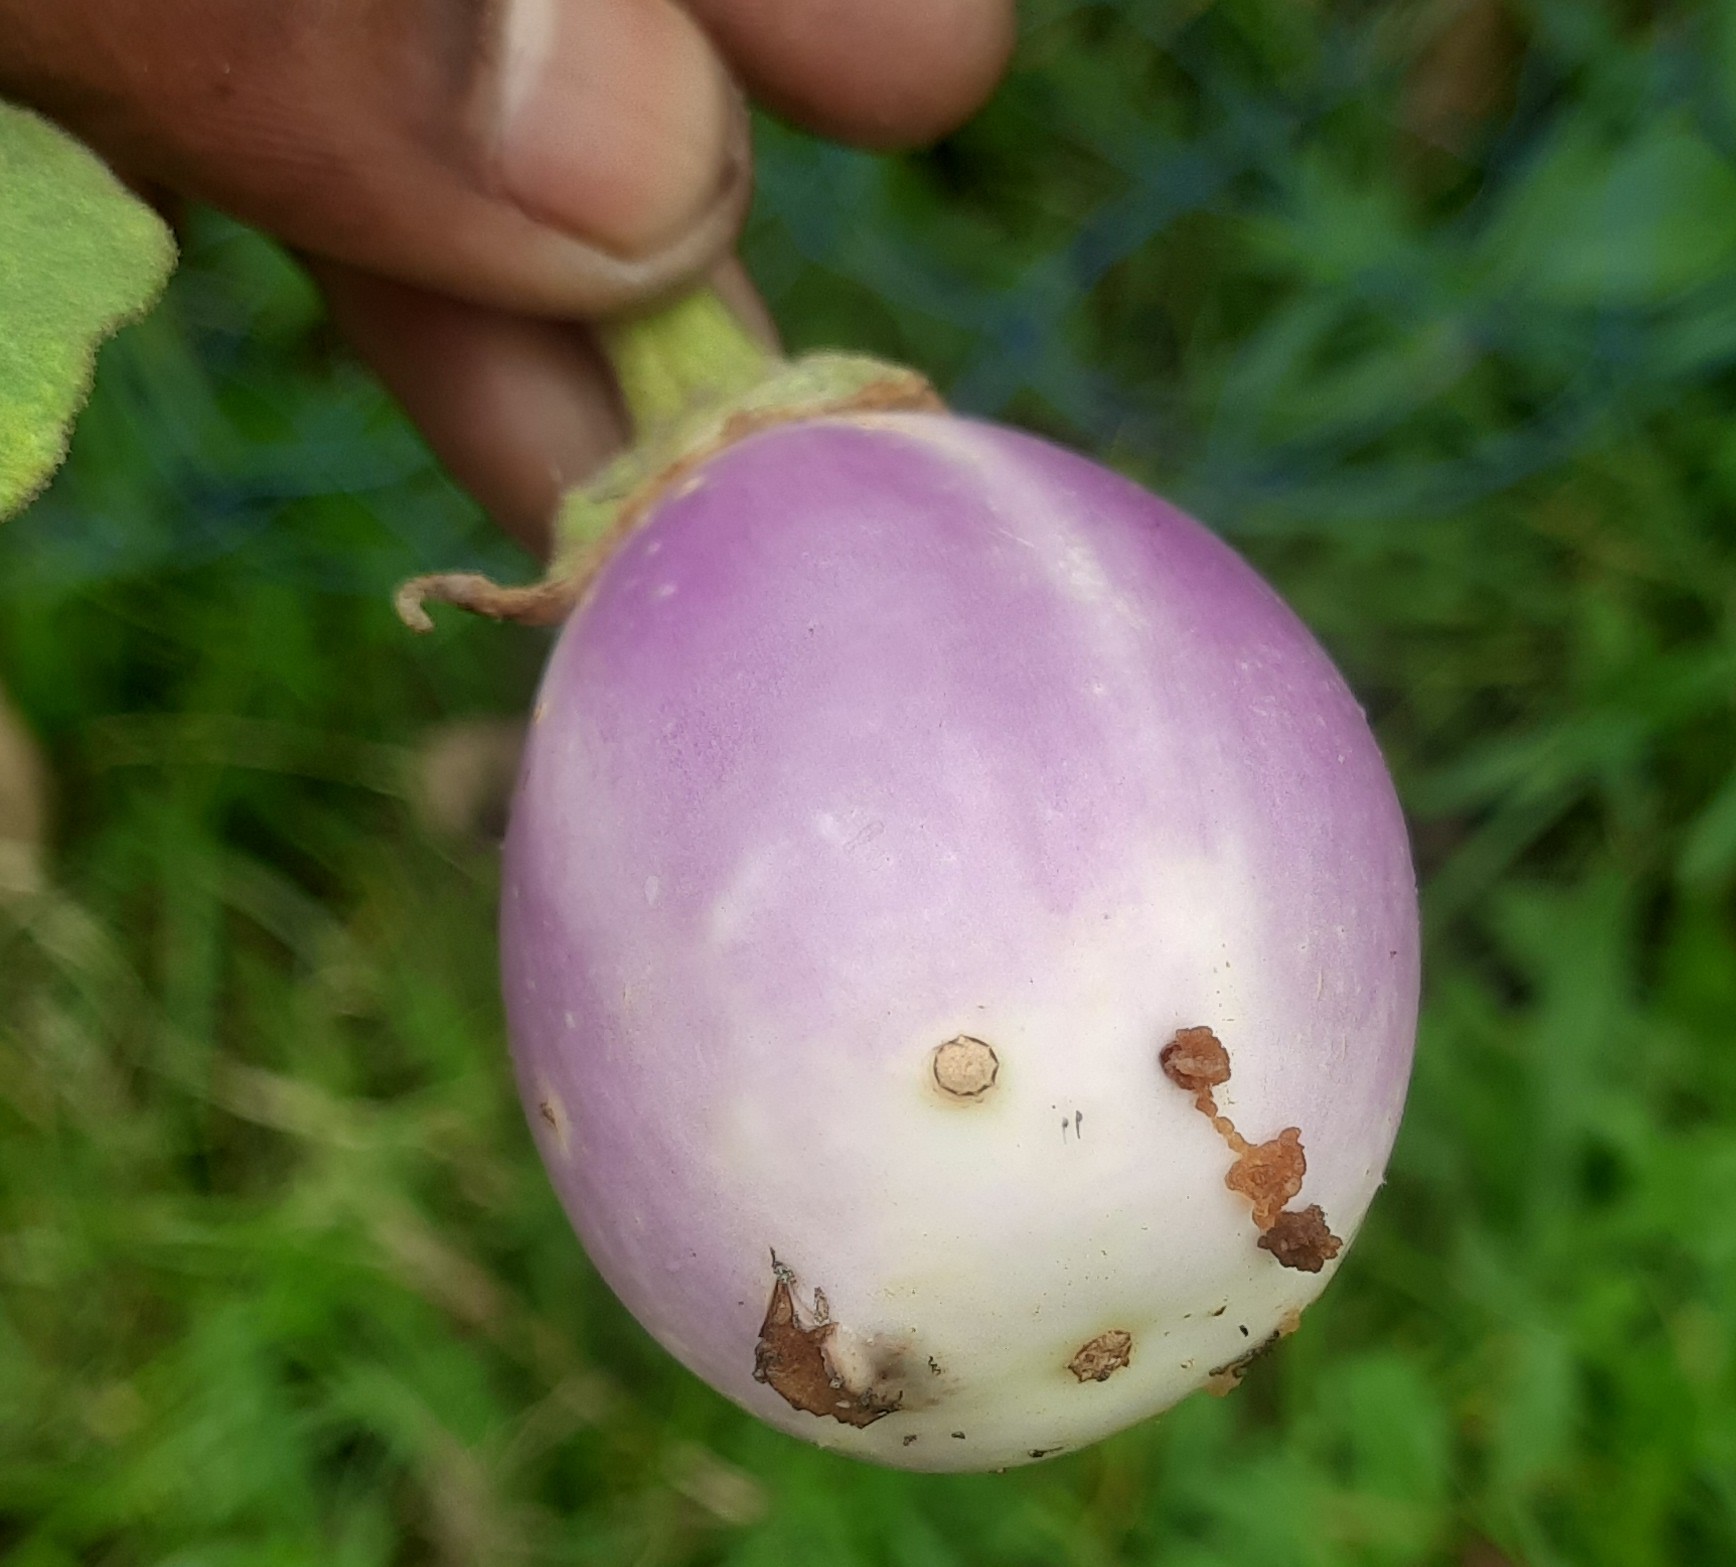
Label: Shoot and Fruit Borer